Ahmad Shah Durrani

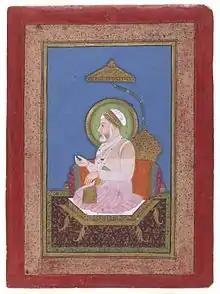
A color portrait of an old bearded man, seated on a throne and wearing a turban

In autumn 1747, Ahmad Shah began his campaign against Nasir Khan. Appointing his nephew Luqman Khan as the regent in Kandahar while he left on campaign, Ahmad Shah marched with his army toward Ghazni only to be halted at Qalati Ghilji by his former allies, the Tokhi Ghilzai. Ahmad Shah stormed the fortress of Qalati, bringing the Tokhis to submission and annexing their lands over the following decades. Ahmad Shah continued towards Ghazni, defeating the governor deputed there and conquering it with little opposition.